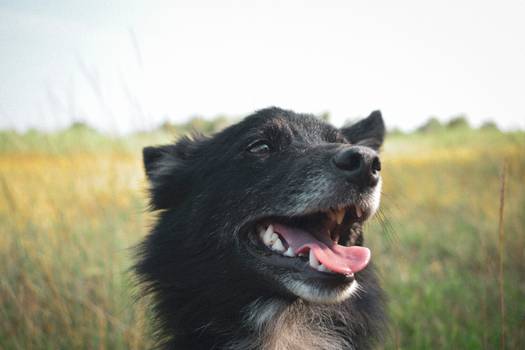
Label: No Watermark